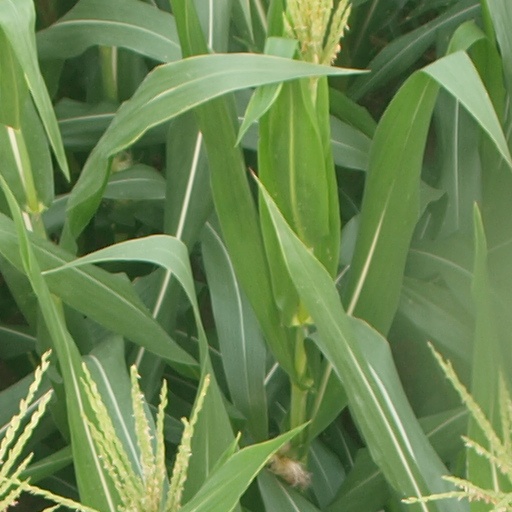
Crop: maize; corn